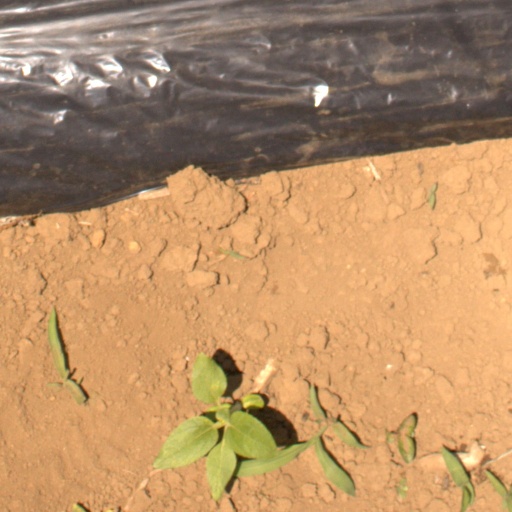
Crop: Jerusalem artichoke